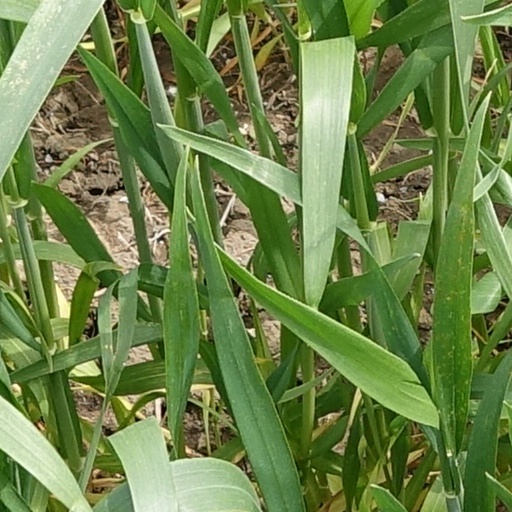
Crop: wheat